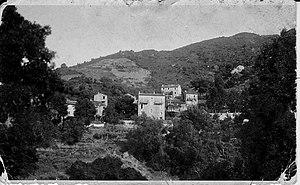
Cognocoli en 1936.
Cognocoli-Monticchi est une commune française située dans la circonscription départementale de la Corse-du-Sud et le territoire de la collectivité de Corse. Elle appartient à l'ancienne piève d'Ornano.